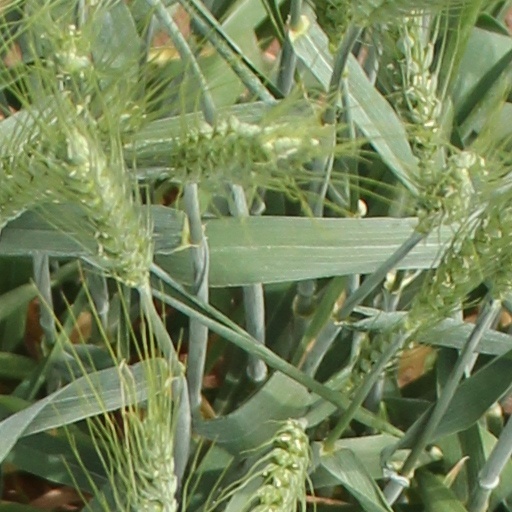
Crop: wheat